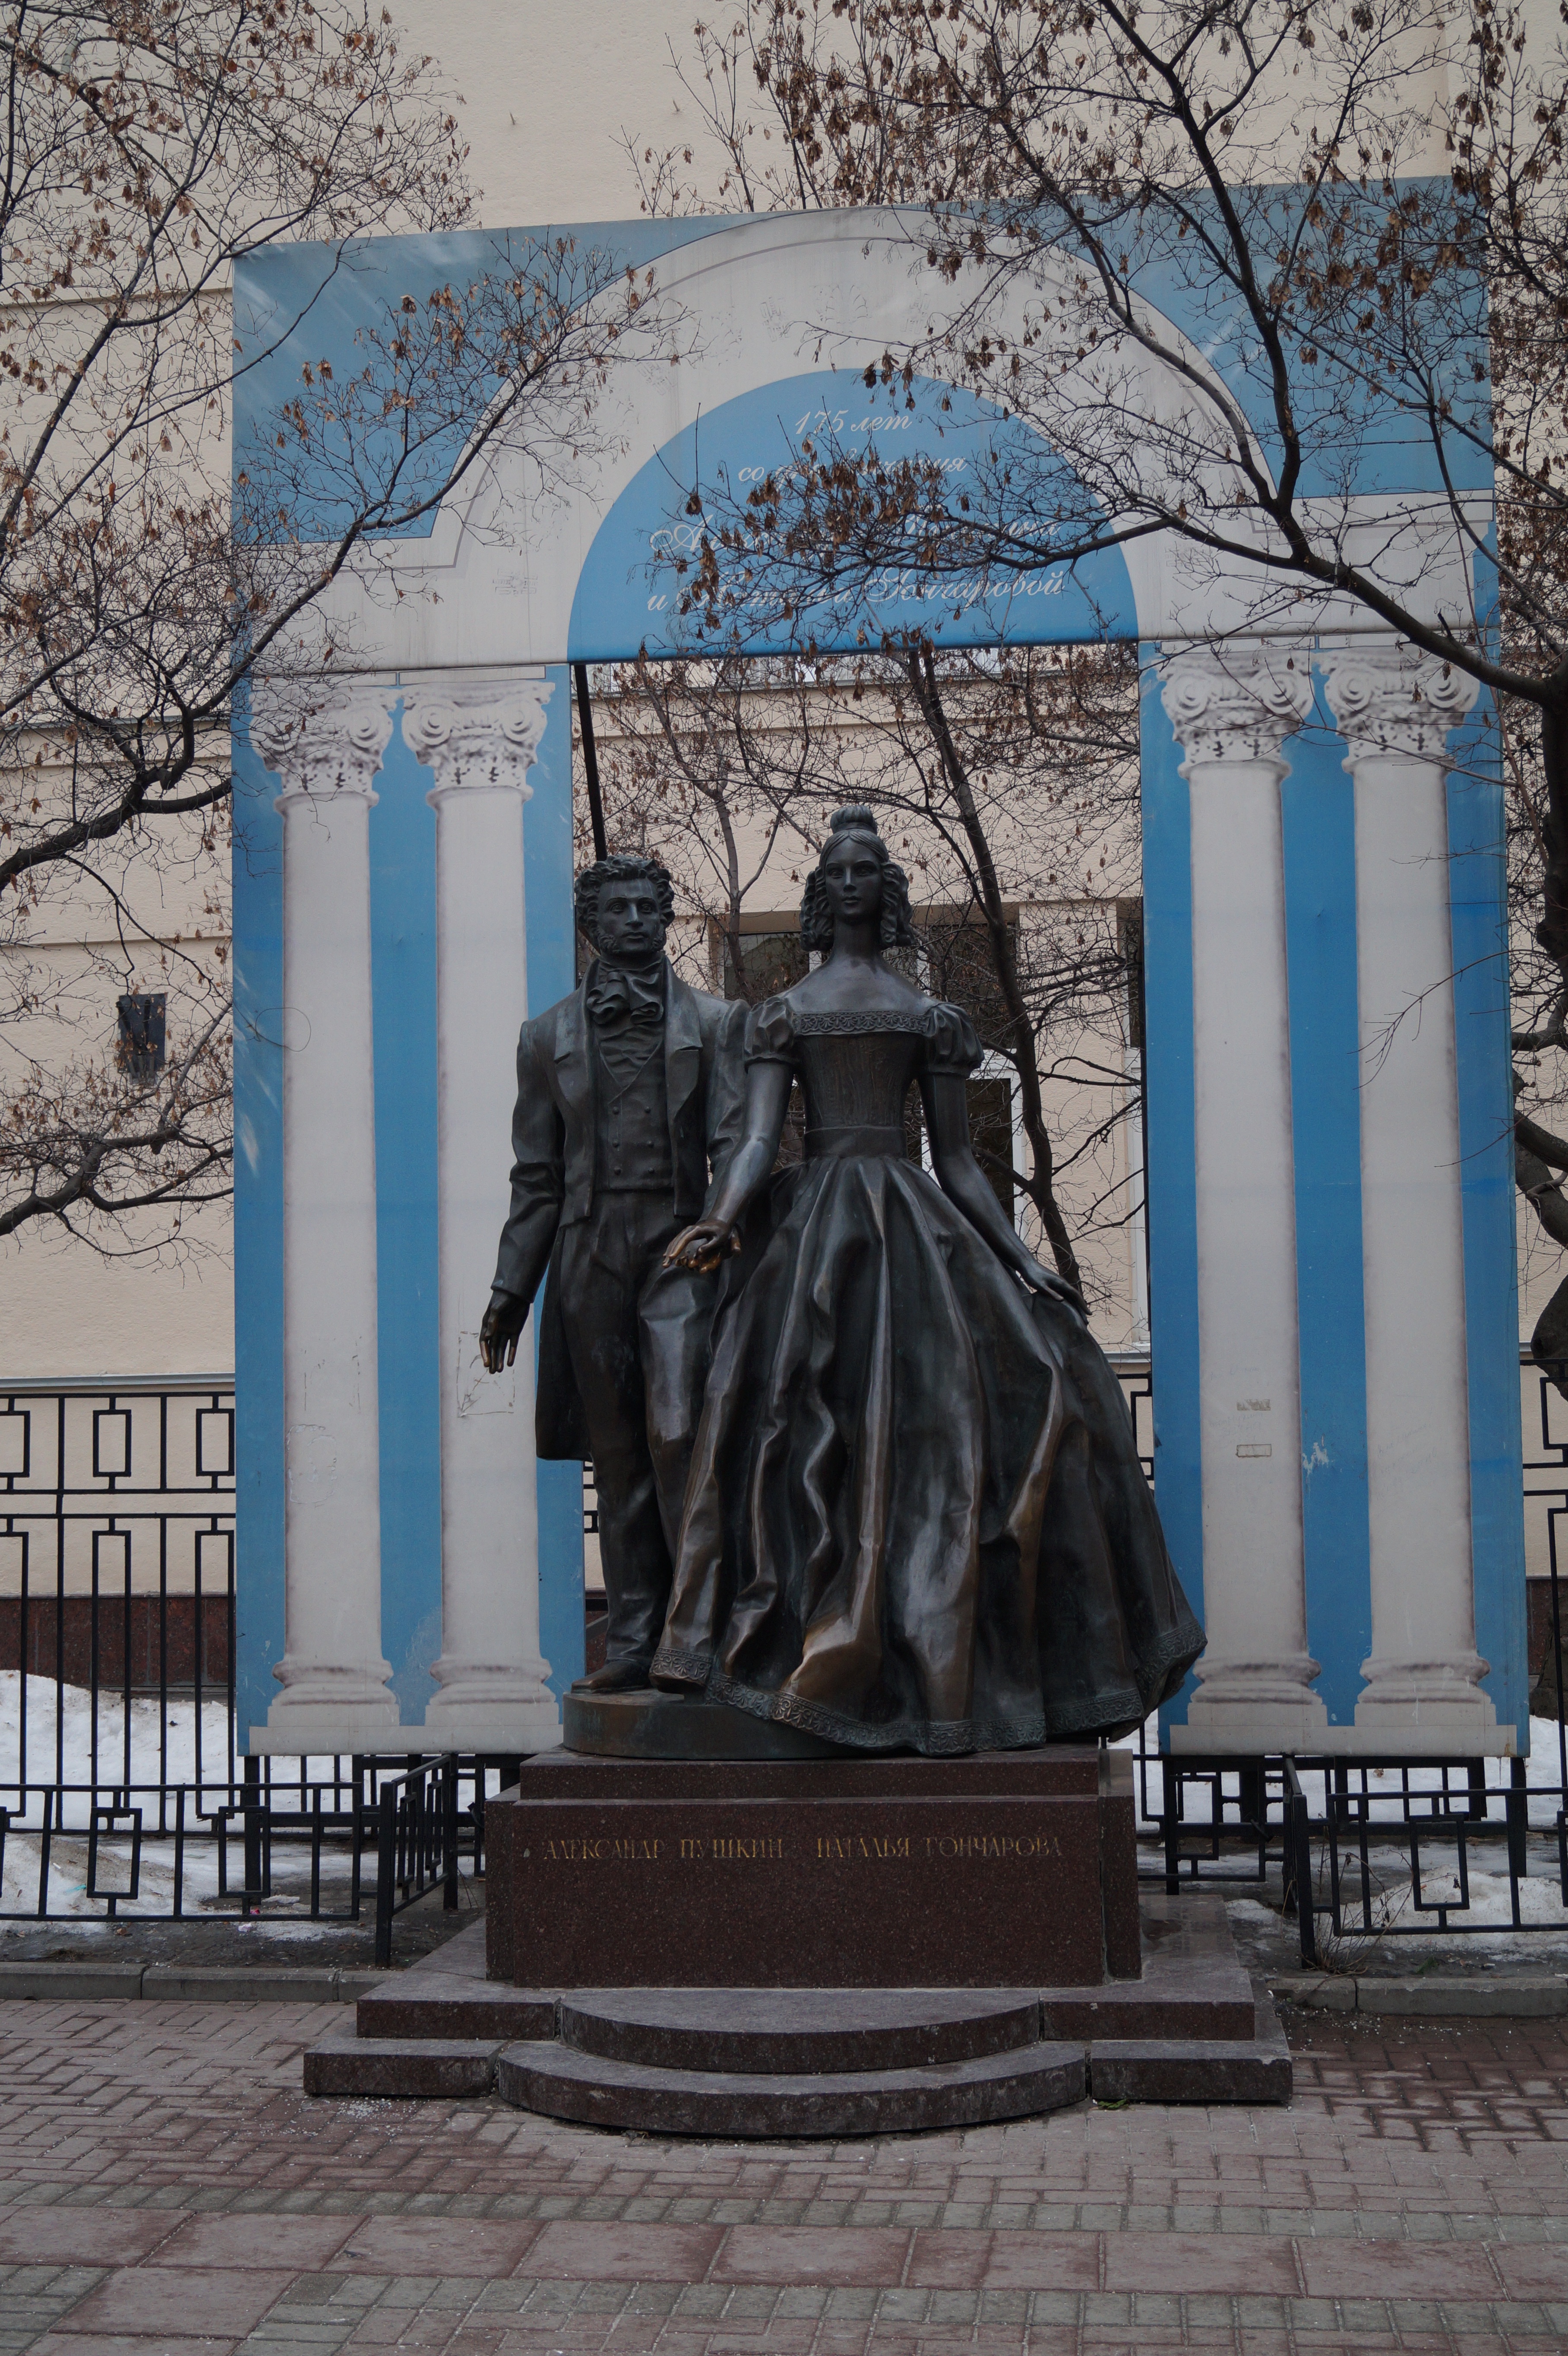
winter, monument, statue, spring, blue, sculpture, memorial, art, moscow, arbat, russia, pushkin